Sifton ministry

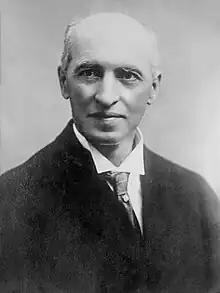
Arthur Sifton

The Sifton Ministry was the combined Cabinet (called Executive Council of Alberta), chaired by Premier Arthur Sifton, and Ministers that governed Alberta party way through the 2nd Alberta Legislature beginning on May 26, 1910, through the 3rd Alberta Legislature to October 30, 1917.